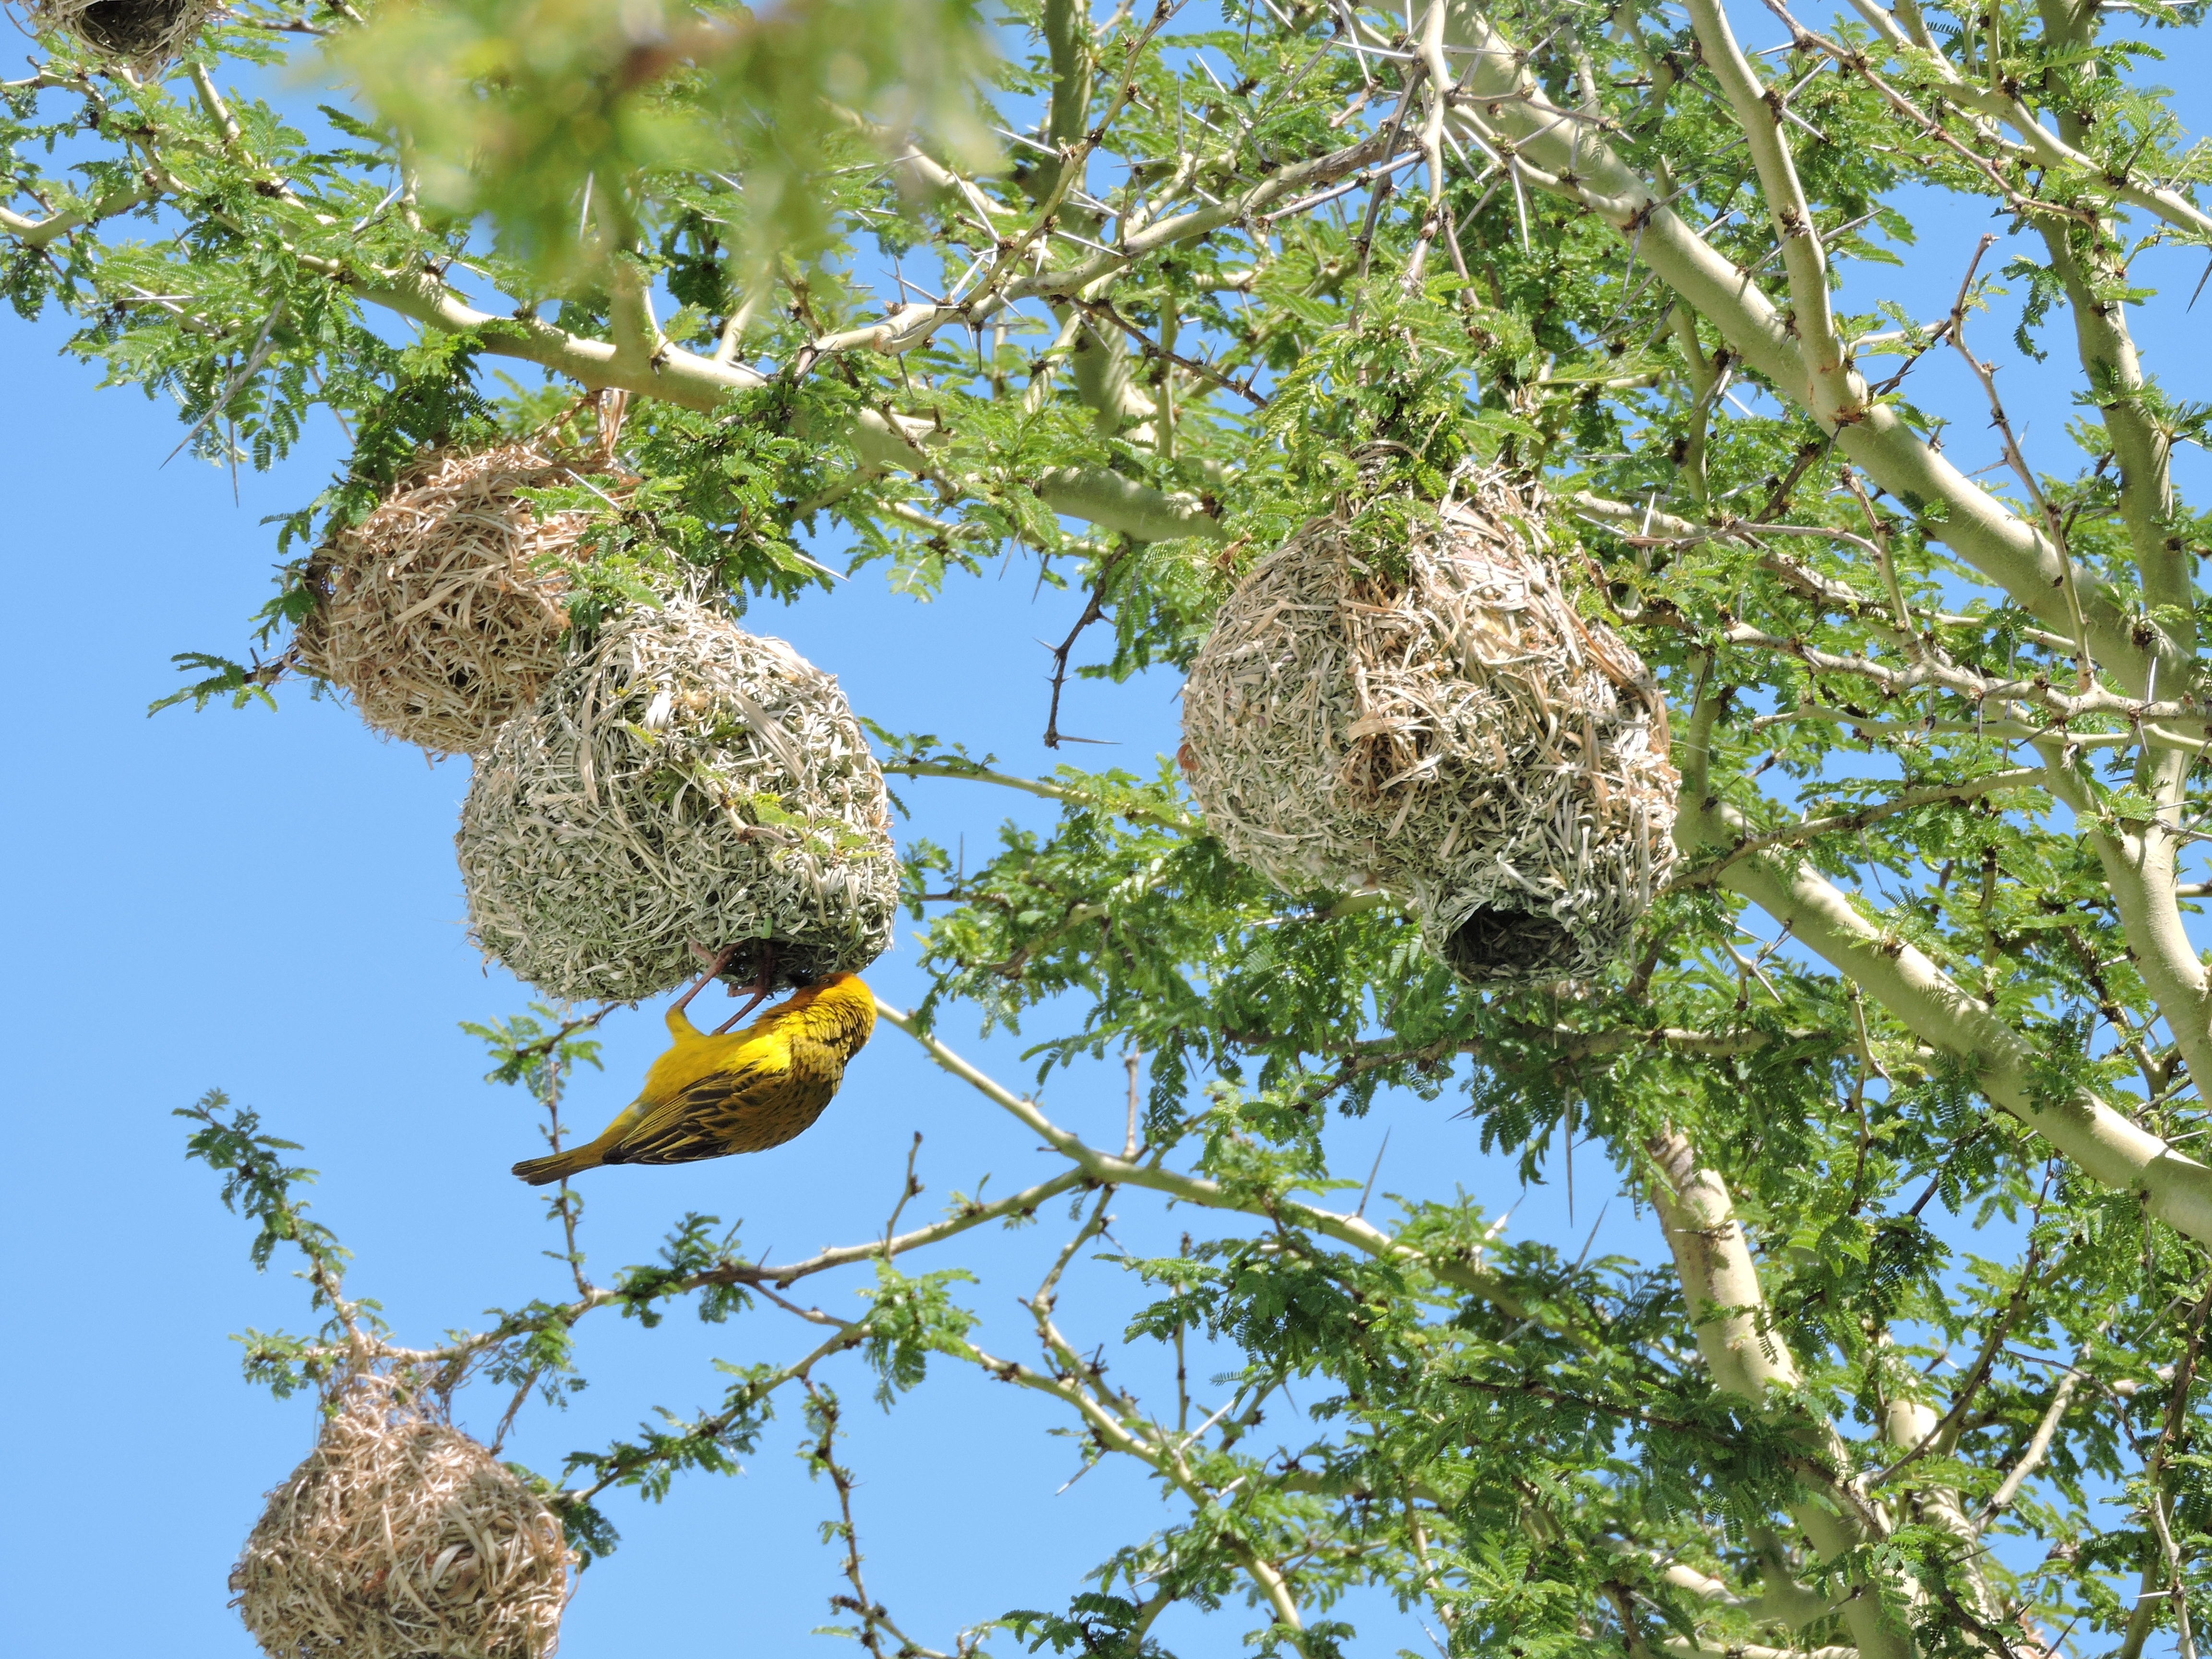
tree, nature, grass, outdoor, branch, bird, plant, flower, home, animal, flock, flying, fly, wildlife, wild, bush, green, produce, insect, natural, africa, botany, blue, yellow, national park, flora, fauna, invertebrate, life, savannah, wings, branches, bee, straw, bird nest, thorns, reeds, sparrow, conservation, habitat, nest, species, babies, botswana, safari, herbivore, nesting, zimbabwe, kruger, membrane winged insect